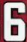
Number: 6